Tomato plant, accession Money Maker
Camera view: bottom (45 deg); turntable rotation: 180 degrees
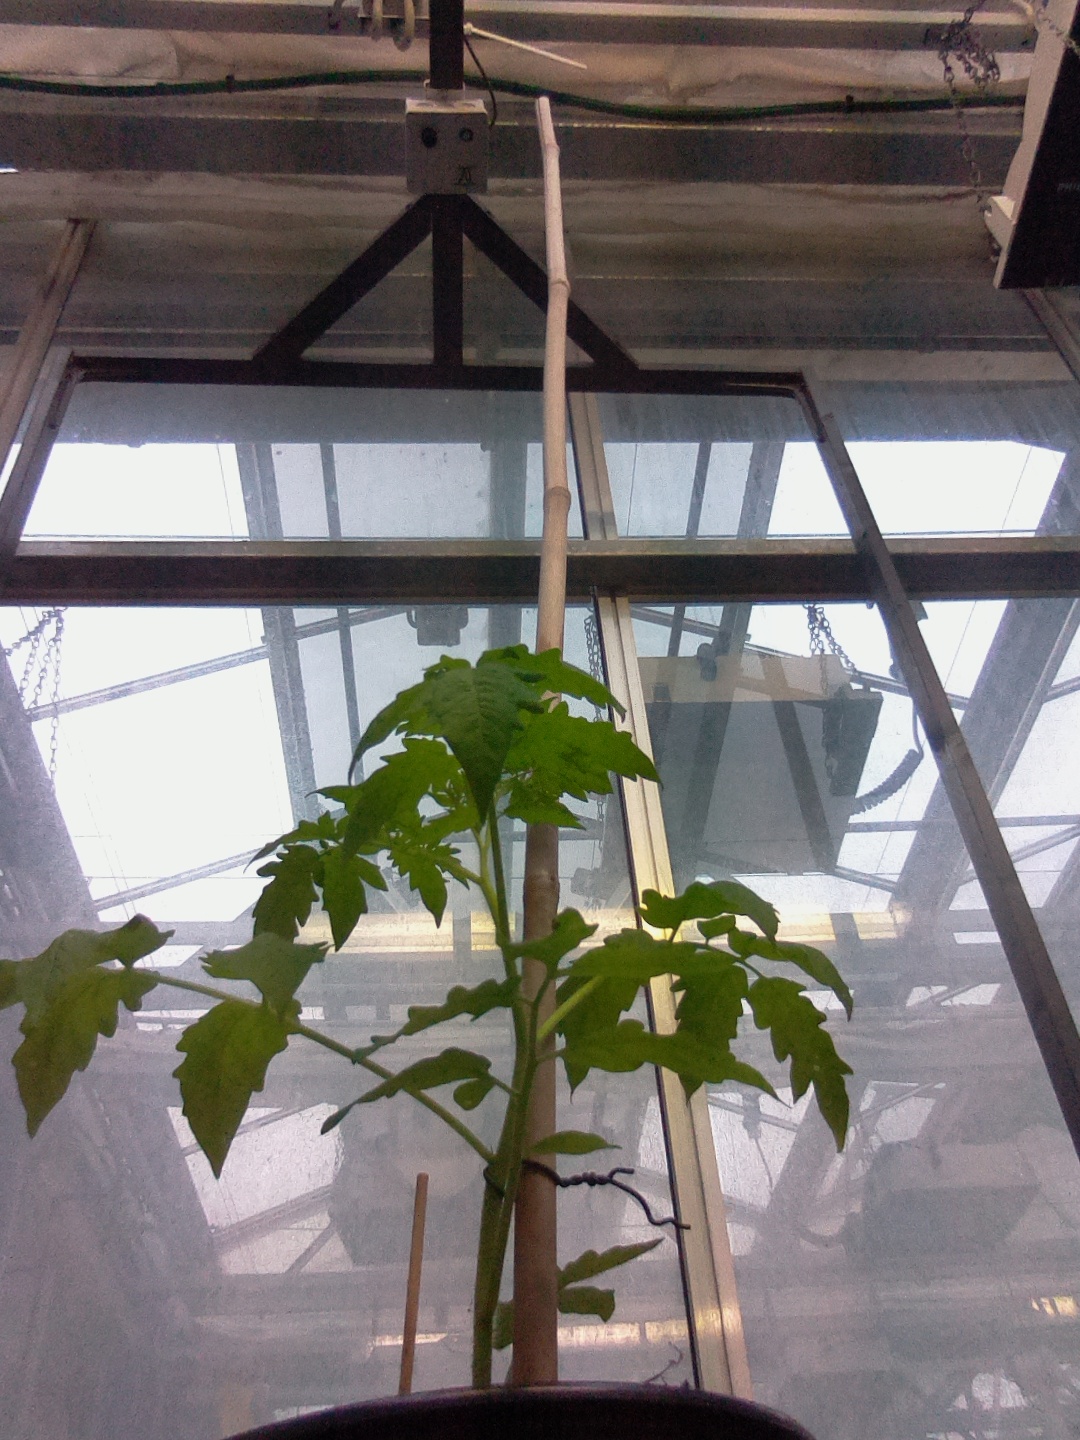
BBCH growth stage 13: 6 of true leaves visible